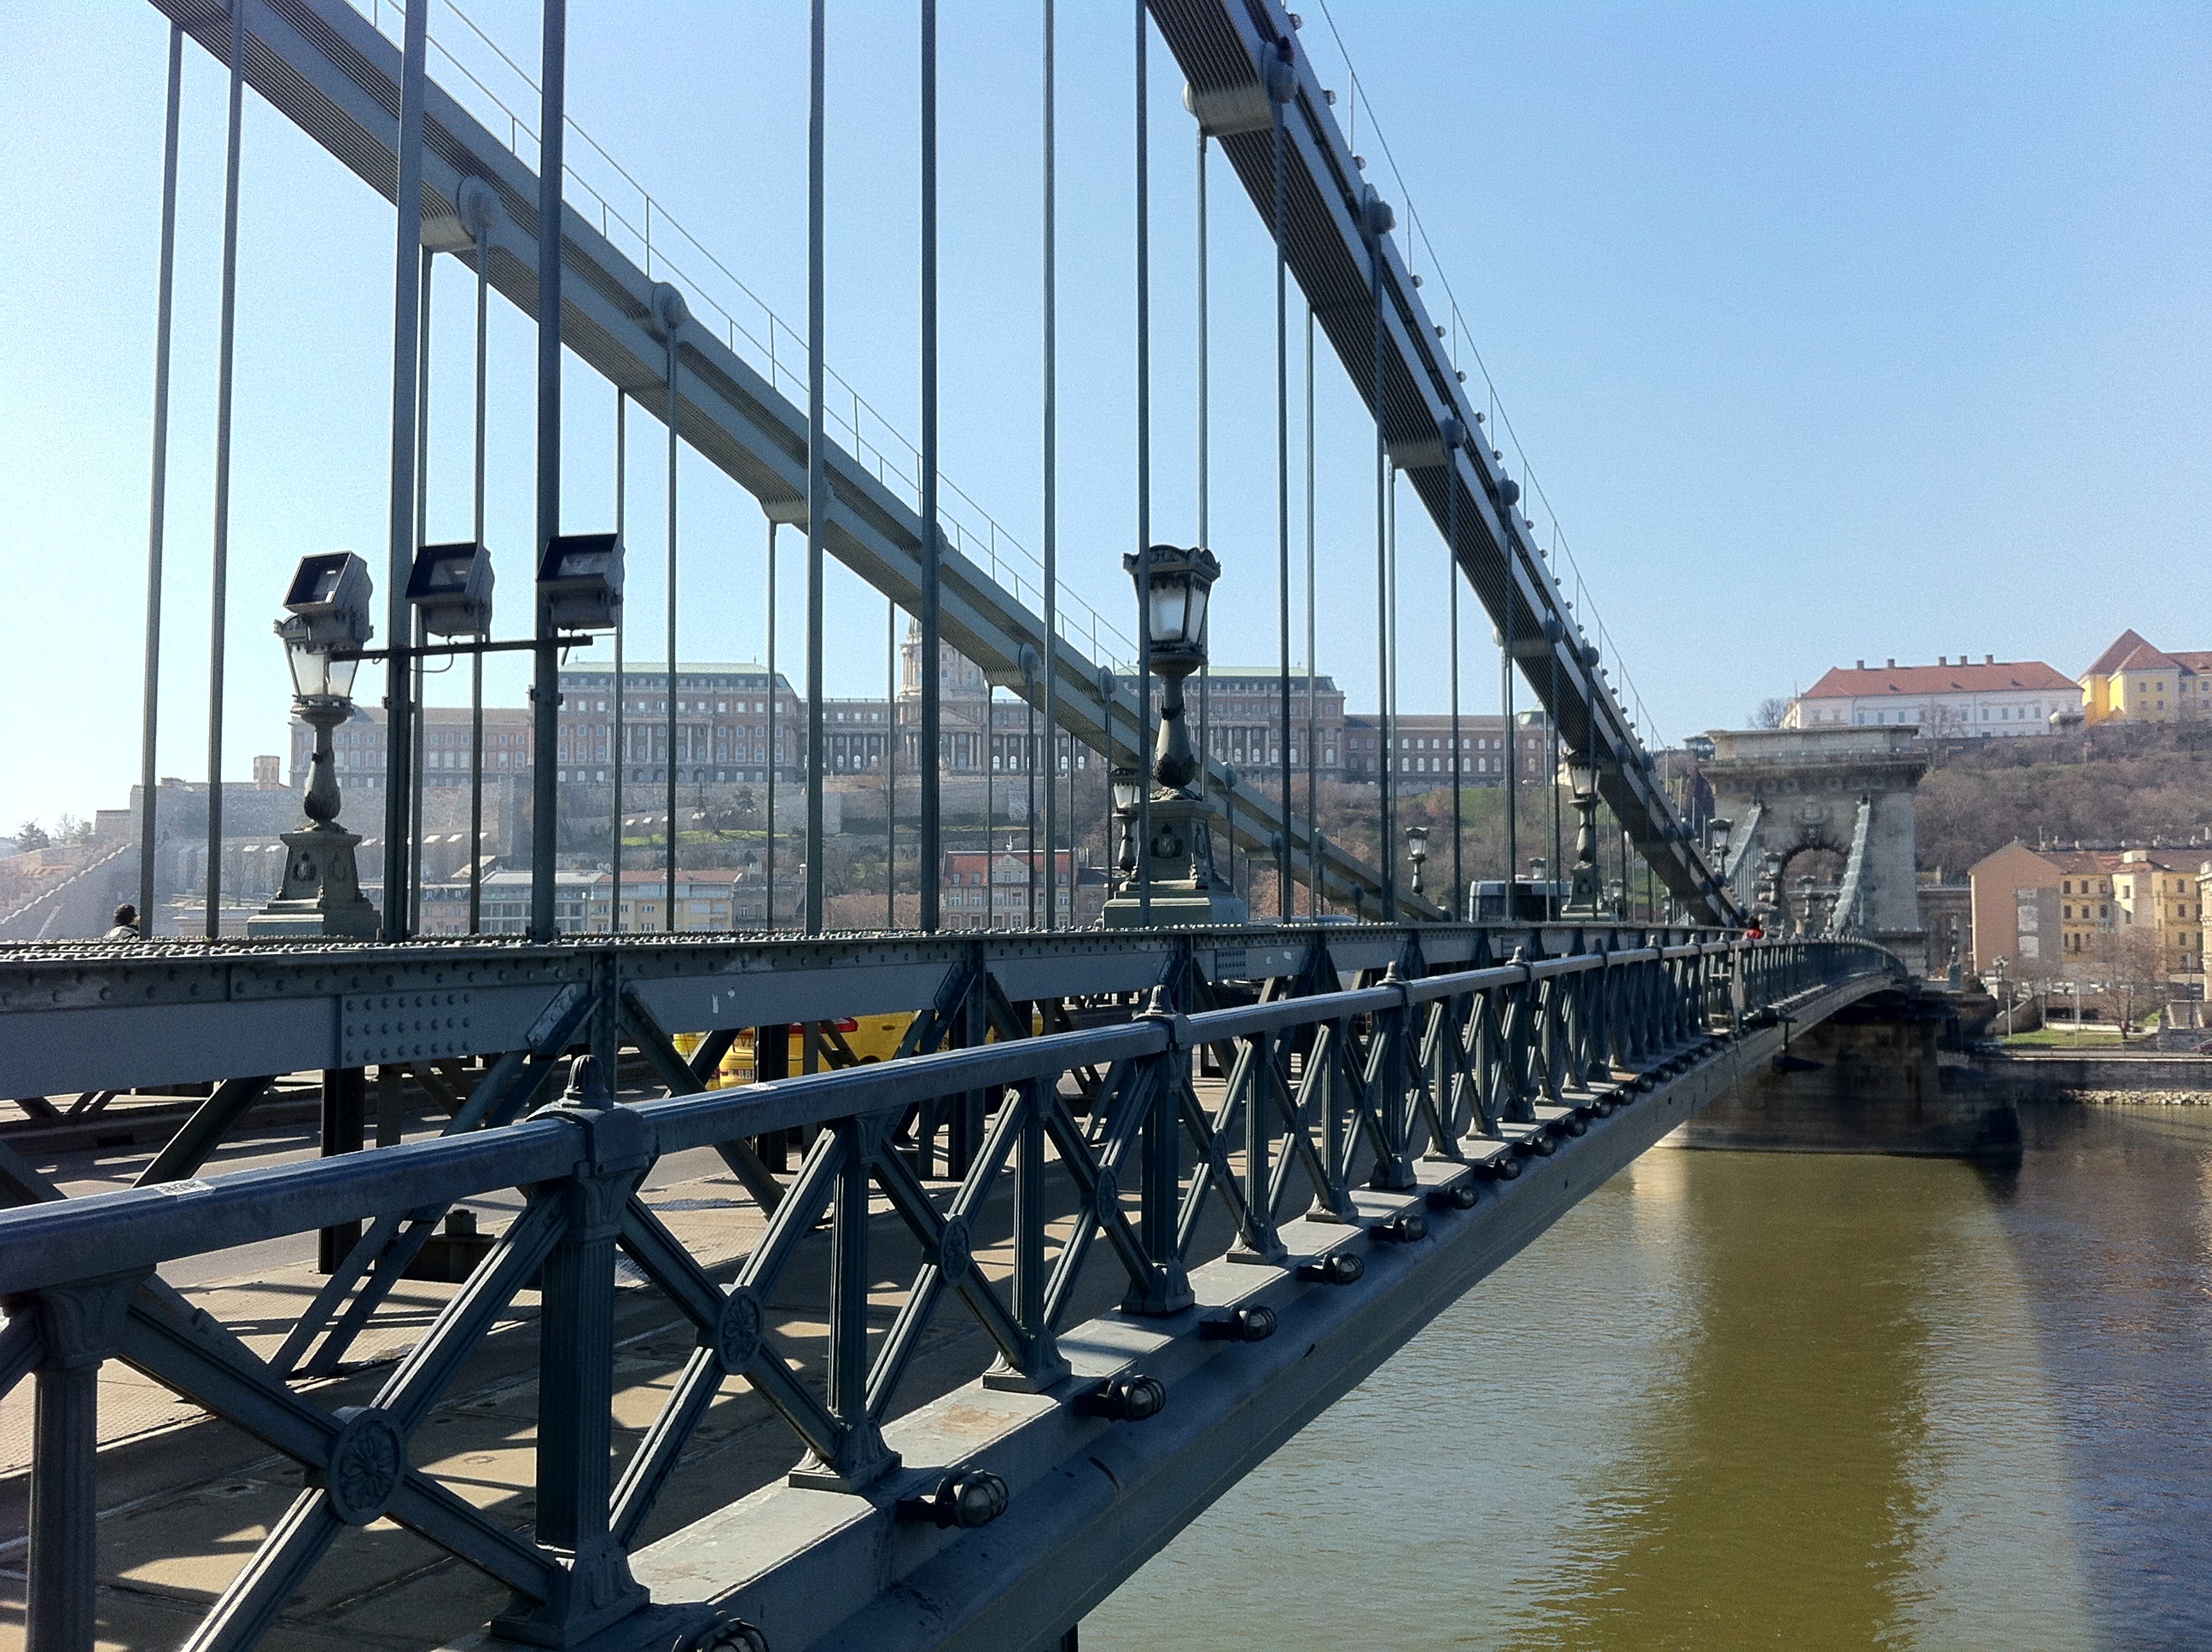
architecture, bridge, city, vehicle, waterway, budapest, hungary, city trip, arch bridge, chain bridge, truss bridge, lions bridge, skyway, bridges in budapest, nonbuilding structure, girder bridge, bridge with lions, sz chenyi l nch d